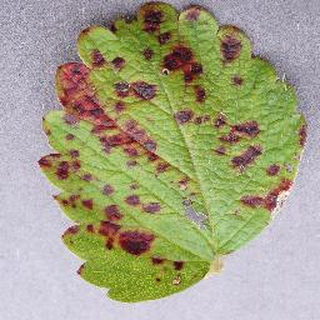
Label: strawberry_leaf_scorch